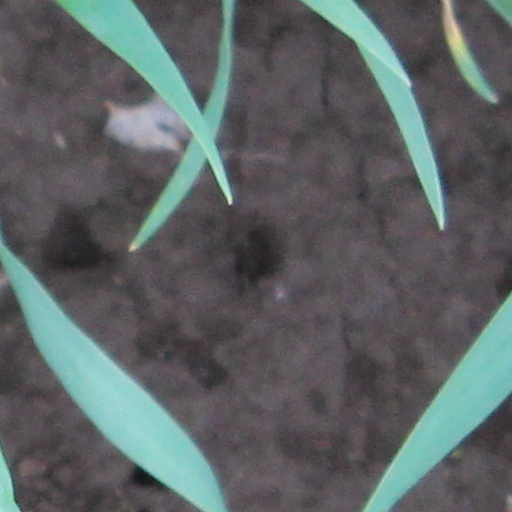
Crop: wheat